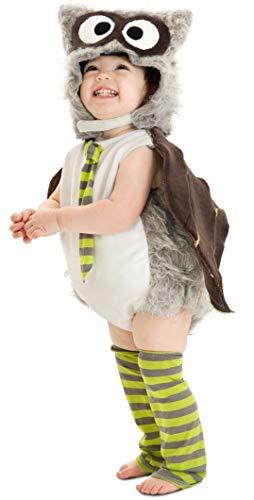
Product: Princess Paradise Baby Edward The Owl Deluxe Costume
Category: Clothing, Shoes & Jewelry | Costumes & Accessories | Kids & Baby | Baby | Baby Girls
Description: Bring imagination to life with Princess Paradise costumes and accessories.
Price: $29.74